History of Tunisia

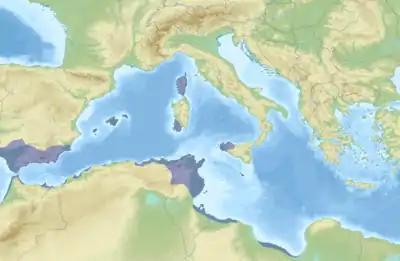
The city-state of Carthage and territories under its political or commercial influence, circa 264 BC

The city of Carthage (site of its ruins near present-day Tunis) was founded by Phoenicians coming from the eastern Mediterranean coast. Its name, pronounced "Qart Hadesht" in the Punic language that meant "new city" (It's cognate with Arabic, "Qarya Ħadītha", lit: "Modern Village/City). The Punic idiom is a Canaanite language, in the group of Northwest Semitic languages.